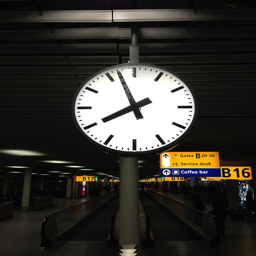
A large clock mounted in the center of a train station with no numbers.
A clock shows the time in an airport.
A large clock in a mass transit station.
A pole clock lines the center of a subway terminal.
A large clock is at the subway station.